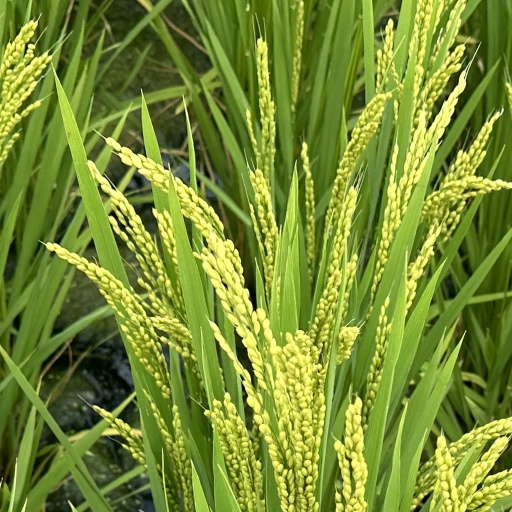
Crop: rice